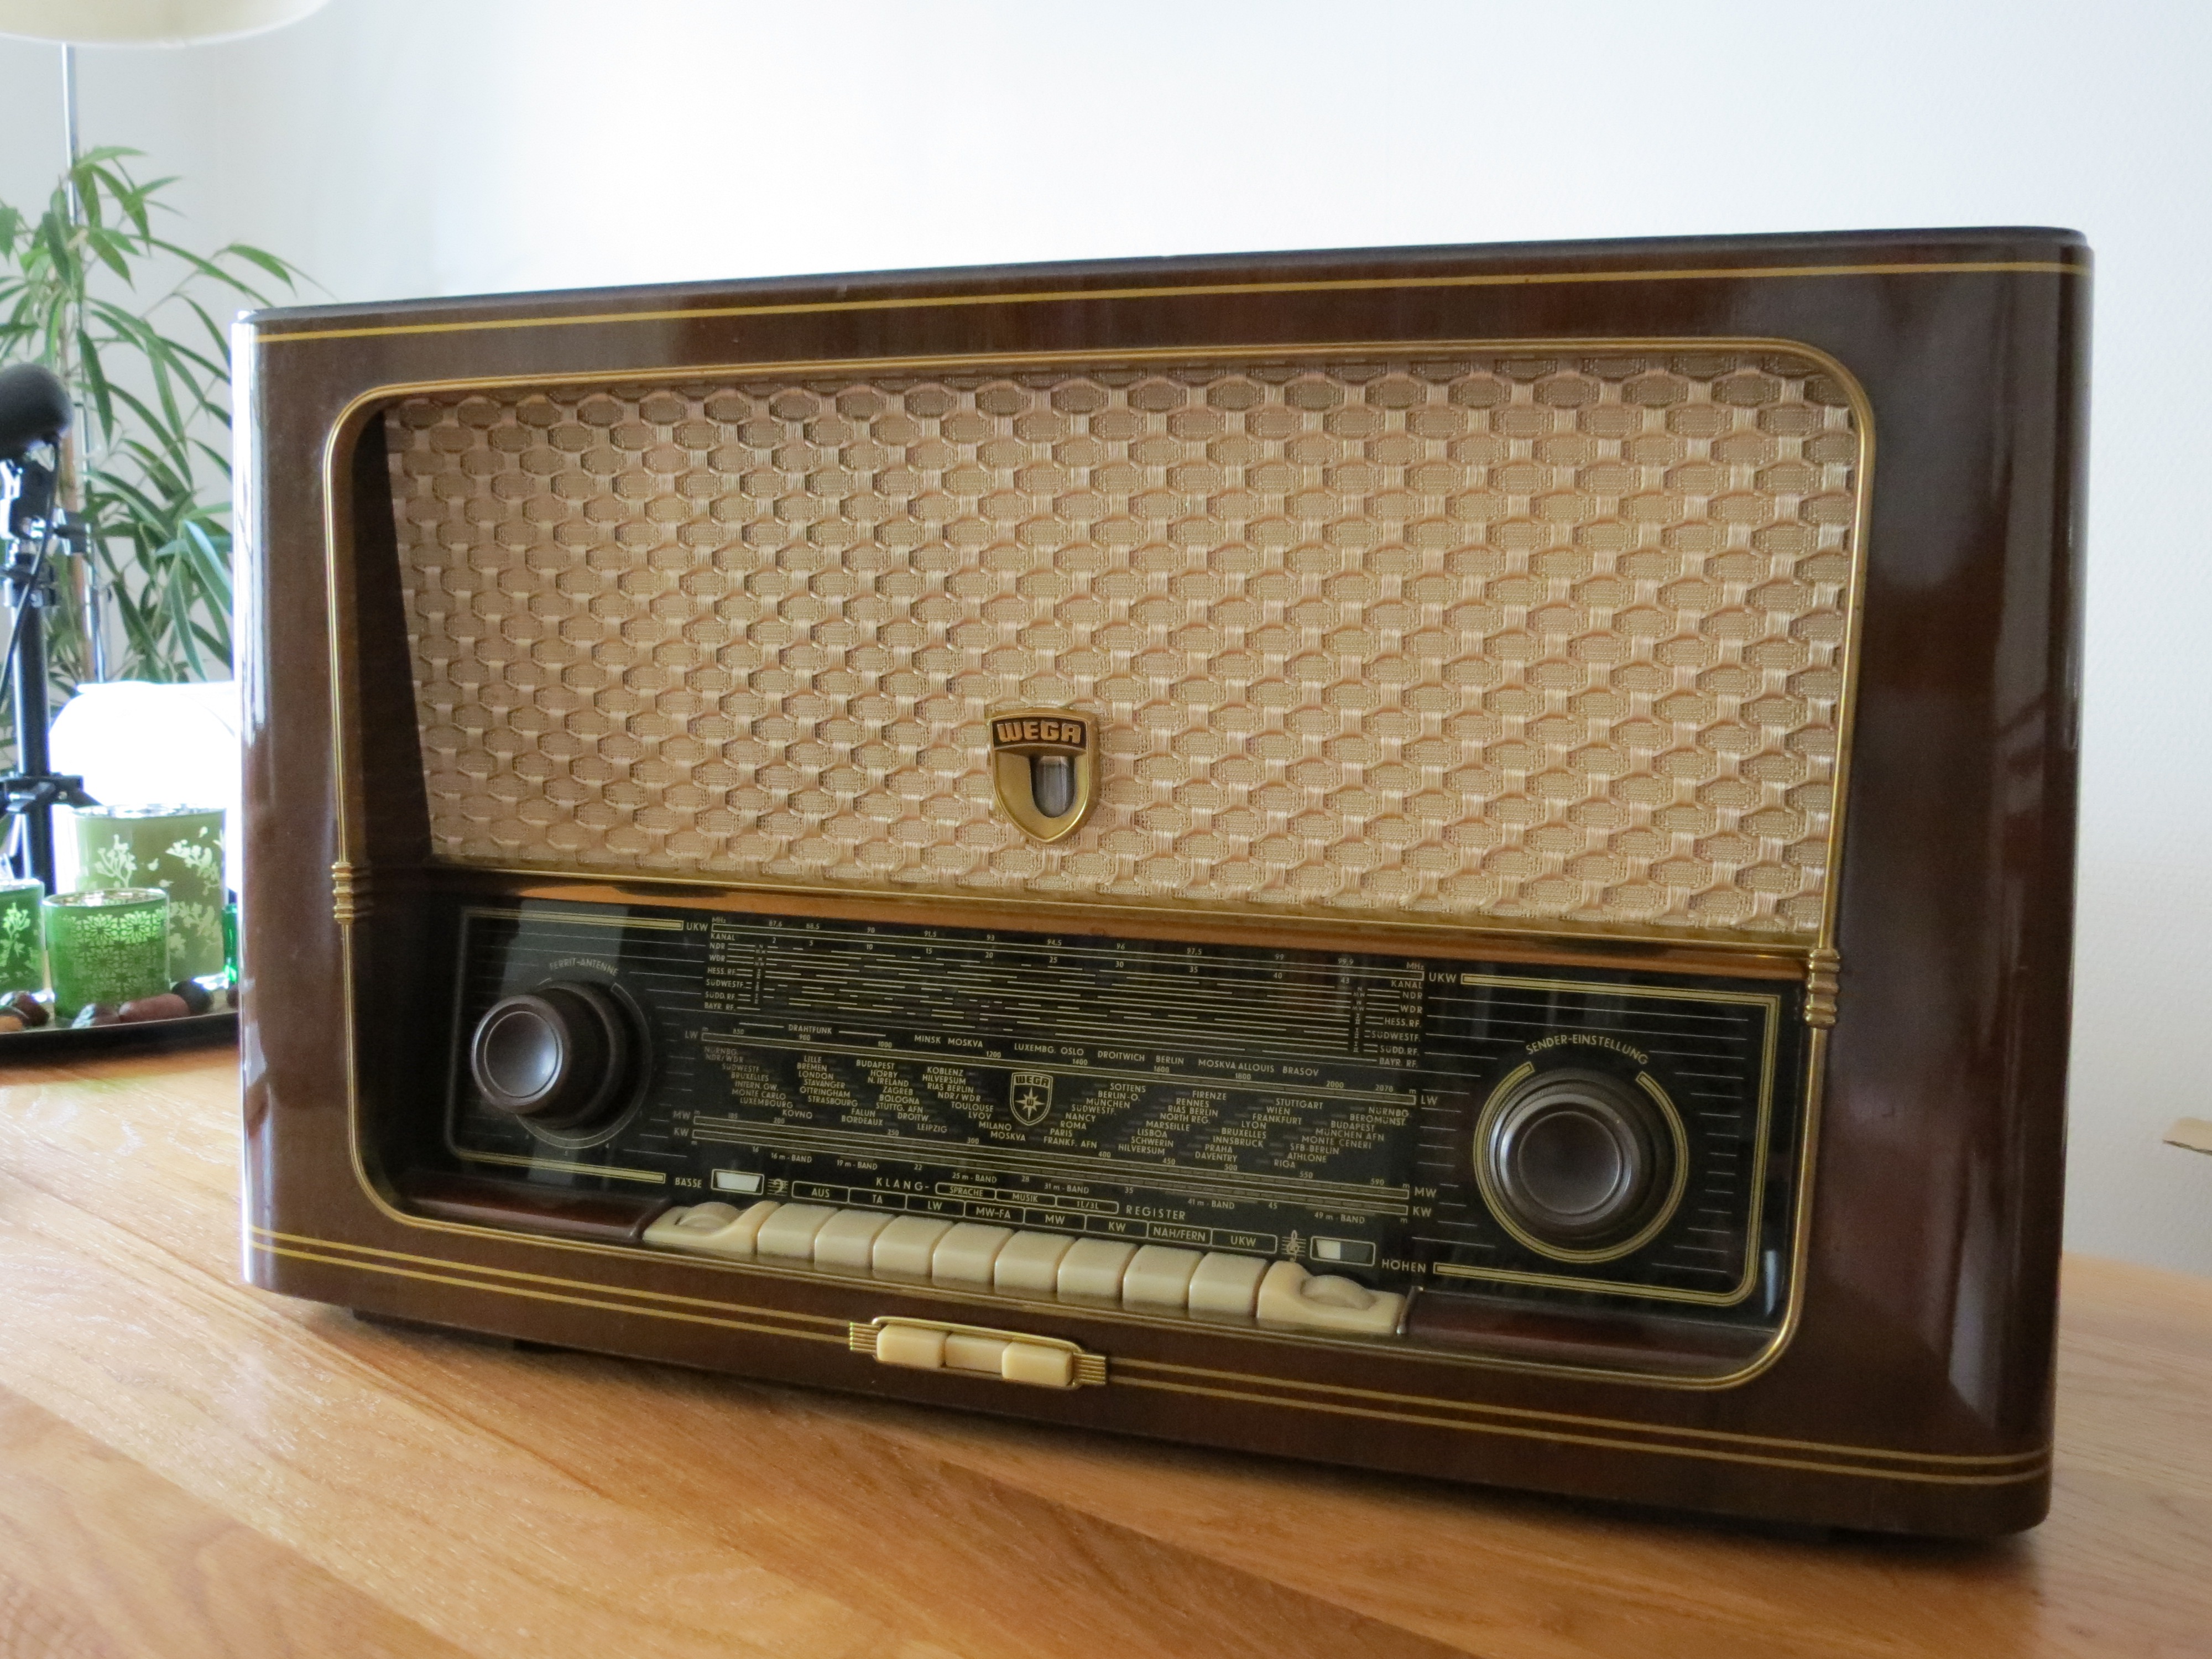
technology, antique, old, nostalgia, radio, multimedia, receiver, radio device, radio receiver, electronic device, communication device